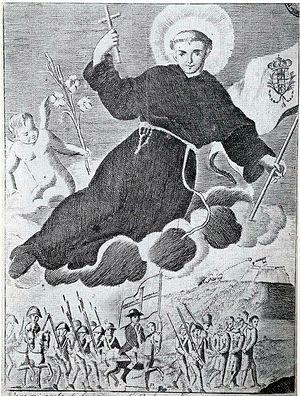
Le sanfédisme est une composante du mouvement populaire anti-républicain organisée à l'initiative du cardinal Fabrizio Dionigi Ruffo, qui, en 1799, mobilise les paysans du royaume de Naples contre la République parthénopéenne, son objectif étant la restauration du royaume Bourbon de Naples sous Ferdinand Ier des Deux-Siciles.